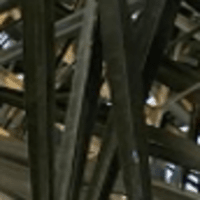
Label: Healthy sample